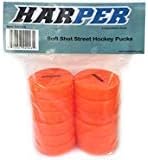
Coast Athletic Soft Shot Hockey Pucks | Street Hockey Pucks | Floor Hockey Pucks (12 Pack)
Category: Sports & Outdoors
The original no bounce pucks. The original hockey puck designed specifically to perform consistently in a variety of weather temperatures. Great for roller or street hockey. The bright orange color makes these pucks very easy to spot, even in low light and limited visibility conditions. Comes packaged in a bag of twelve pucks. The no bounce design limits the bounce of the puck keeping it on the ground longer. Low bounce pucks reduce injuries from high sticking as players try to reach balls in the air.
Features: Includes 12 orange pucks | Durable for use on all surfaces | Can be used in all temperatures | Bright orange color for visibility - approx. 3" dia by 1" thick | Manufactured by coast athletic